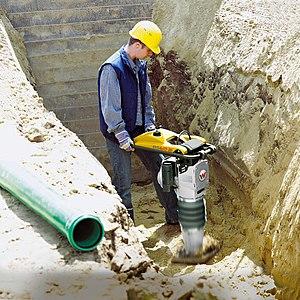
Wacker Neuson est une entreprise qui développe, produit et vend des engins de chantier et des engins de chantier compacts. L'entreprise familiale fondée en 1848 compte aujourd'hui plus de 50 filiales, 140 points de vente et service ainsi que plus de 12 000 associés commerciaux à travers le monde. Le groupe emploie pas moins de 5 000 collaborateurs. Le siège de la société est situé à Munich, en Allemagne. Wacker Neuson SE est coté en bourse depuis 2007 et fait partie du SDAX.